Christopher Sutton (cyclist)

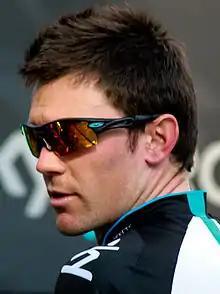
Sutton at the 2011 Tour de Romandie

Christopher Sutton (born 10 September 1984) is an Australian former professional cyclist from Australia, who rode professionally between 2005 and 2015 for the , and squads.